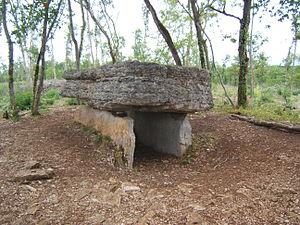
Contrairement à ce que laisserait entendre le nom du fichier, c'est le dolmen d'Aurié
Cet article recense les monuments historiques français classés en 1959.
Limogne-en-Quercy est une commune française, située dans le département du Lot en région Occitanie.
Cet article recense une partie des monuments historiques du Lot, en France.